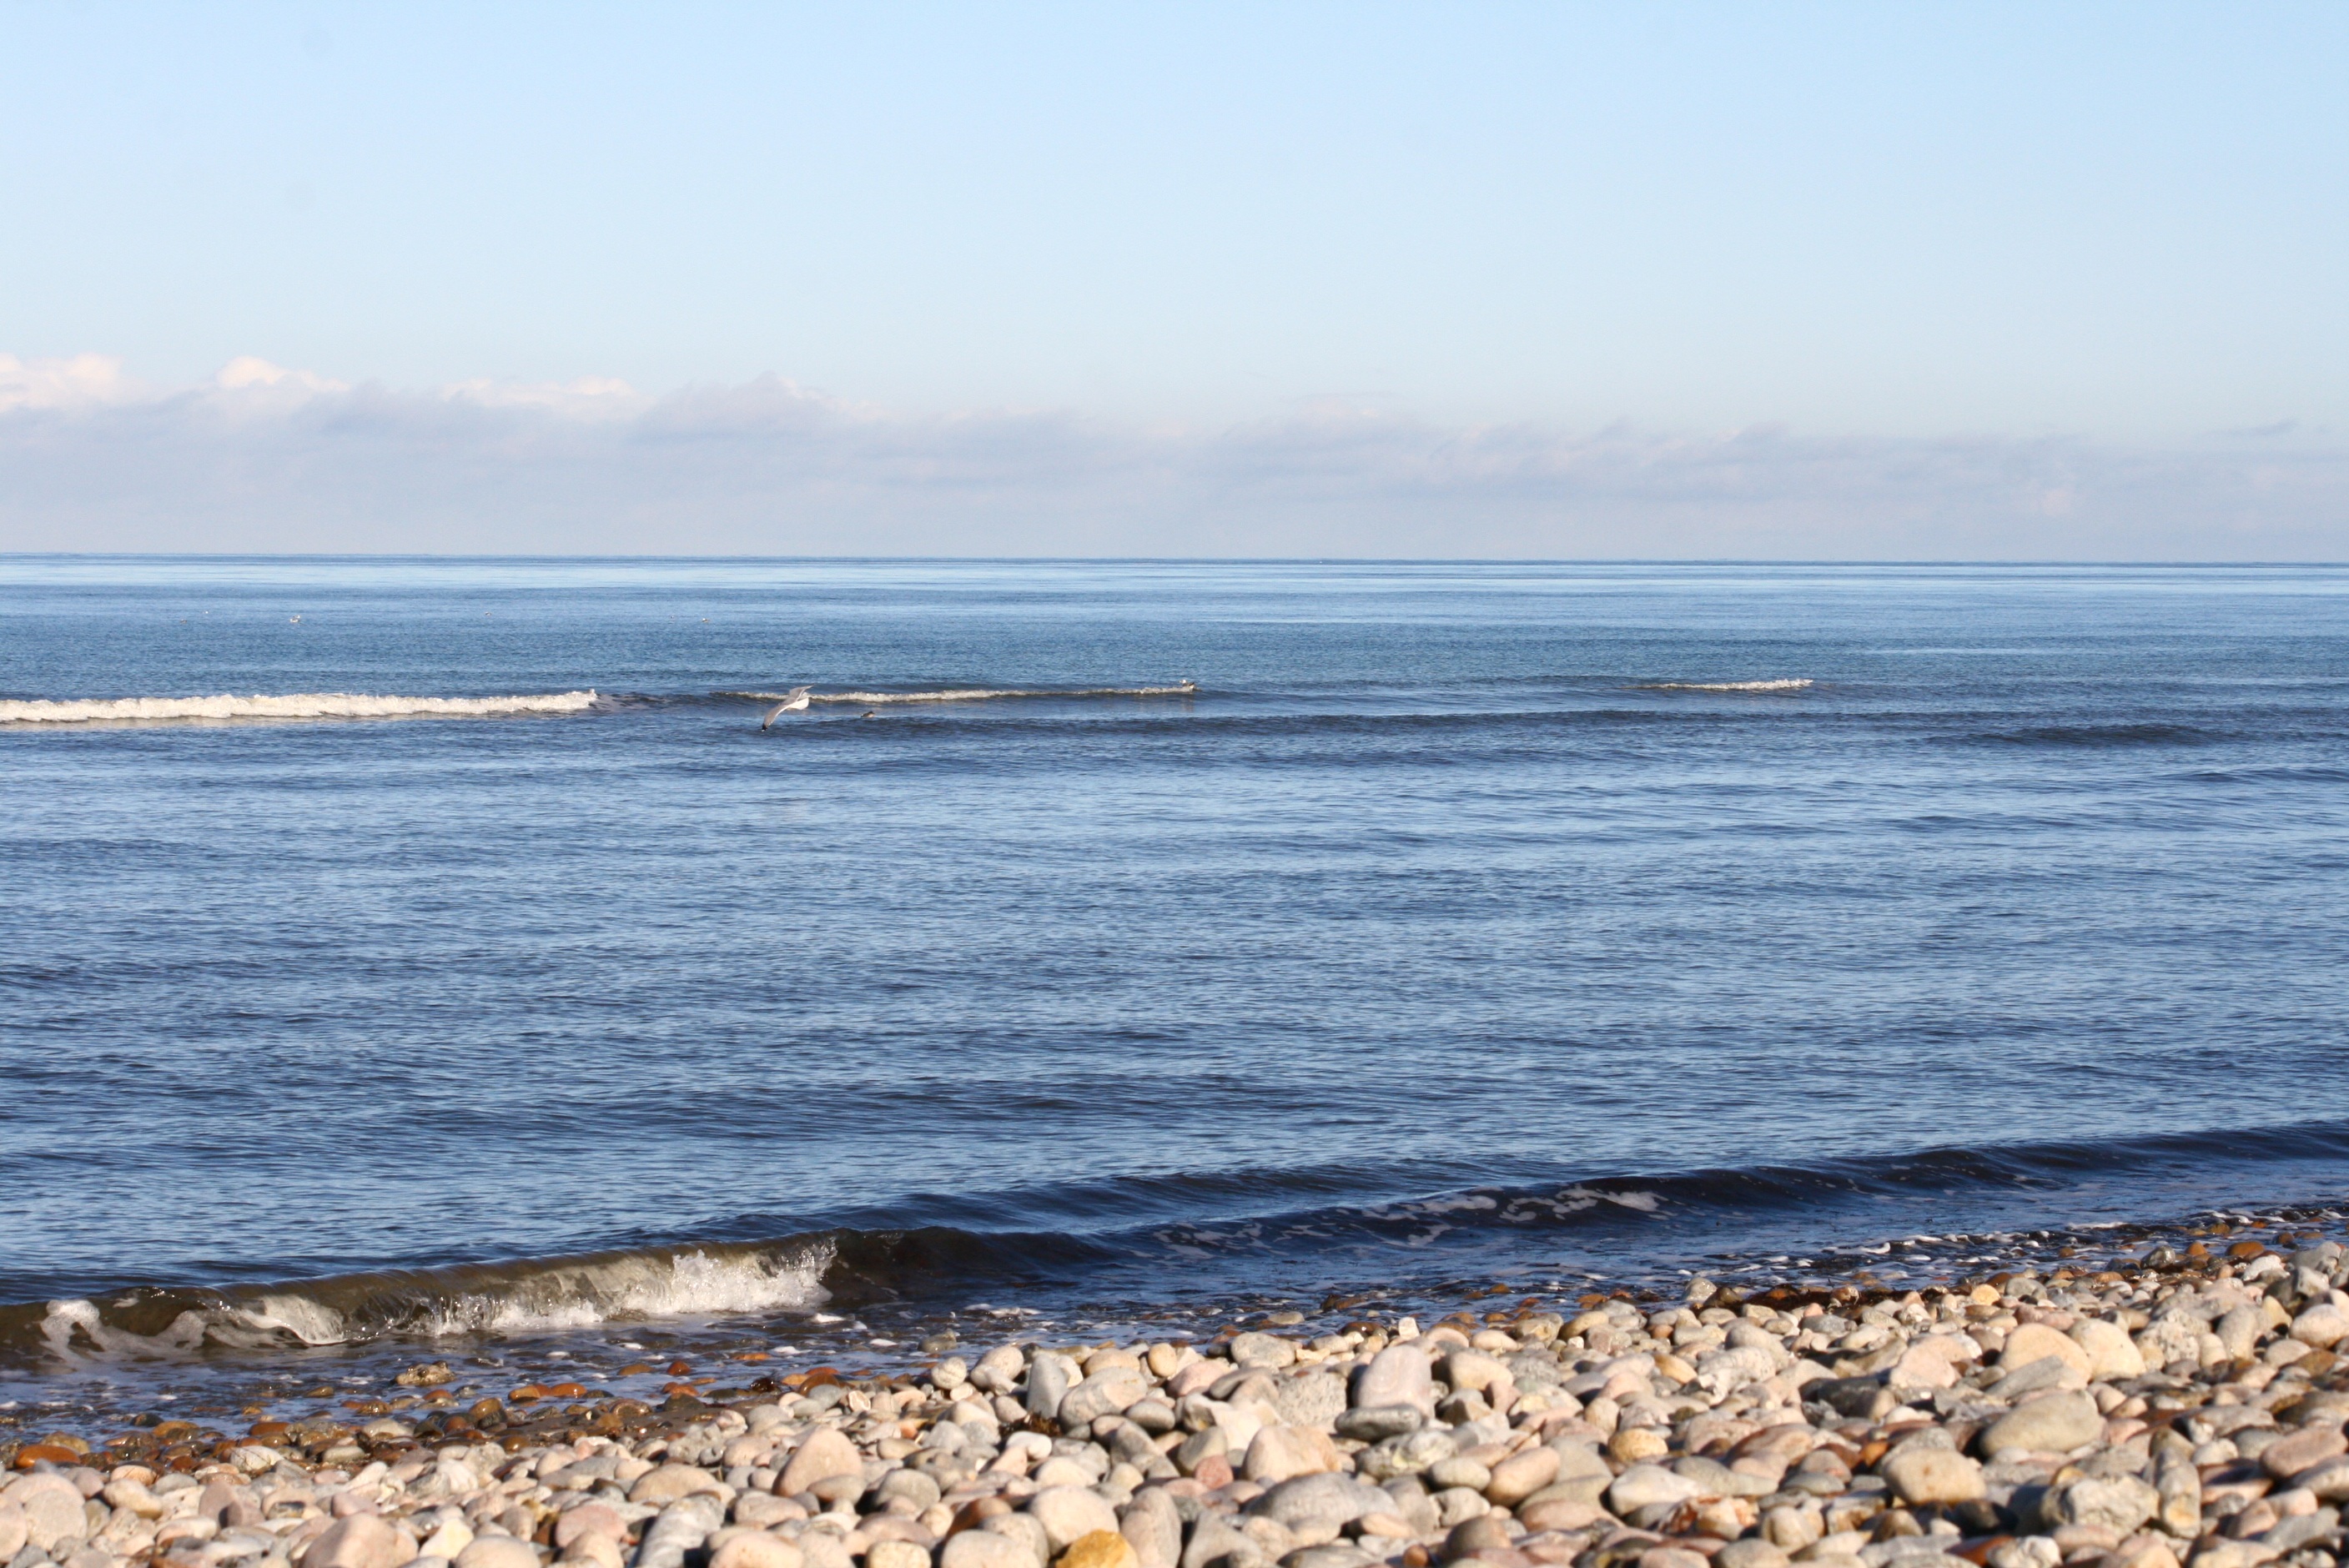
beach, sea, coast, water, sand, rock, ocean, horizon, sky, shore, wave, vacation, travel, seaside, scenic, bay, blue, seashore, material, body of water, breakwater, cape, mudflat, wind wave